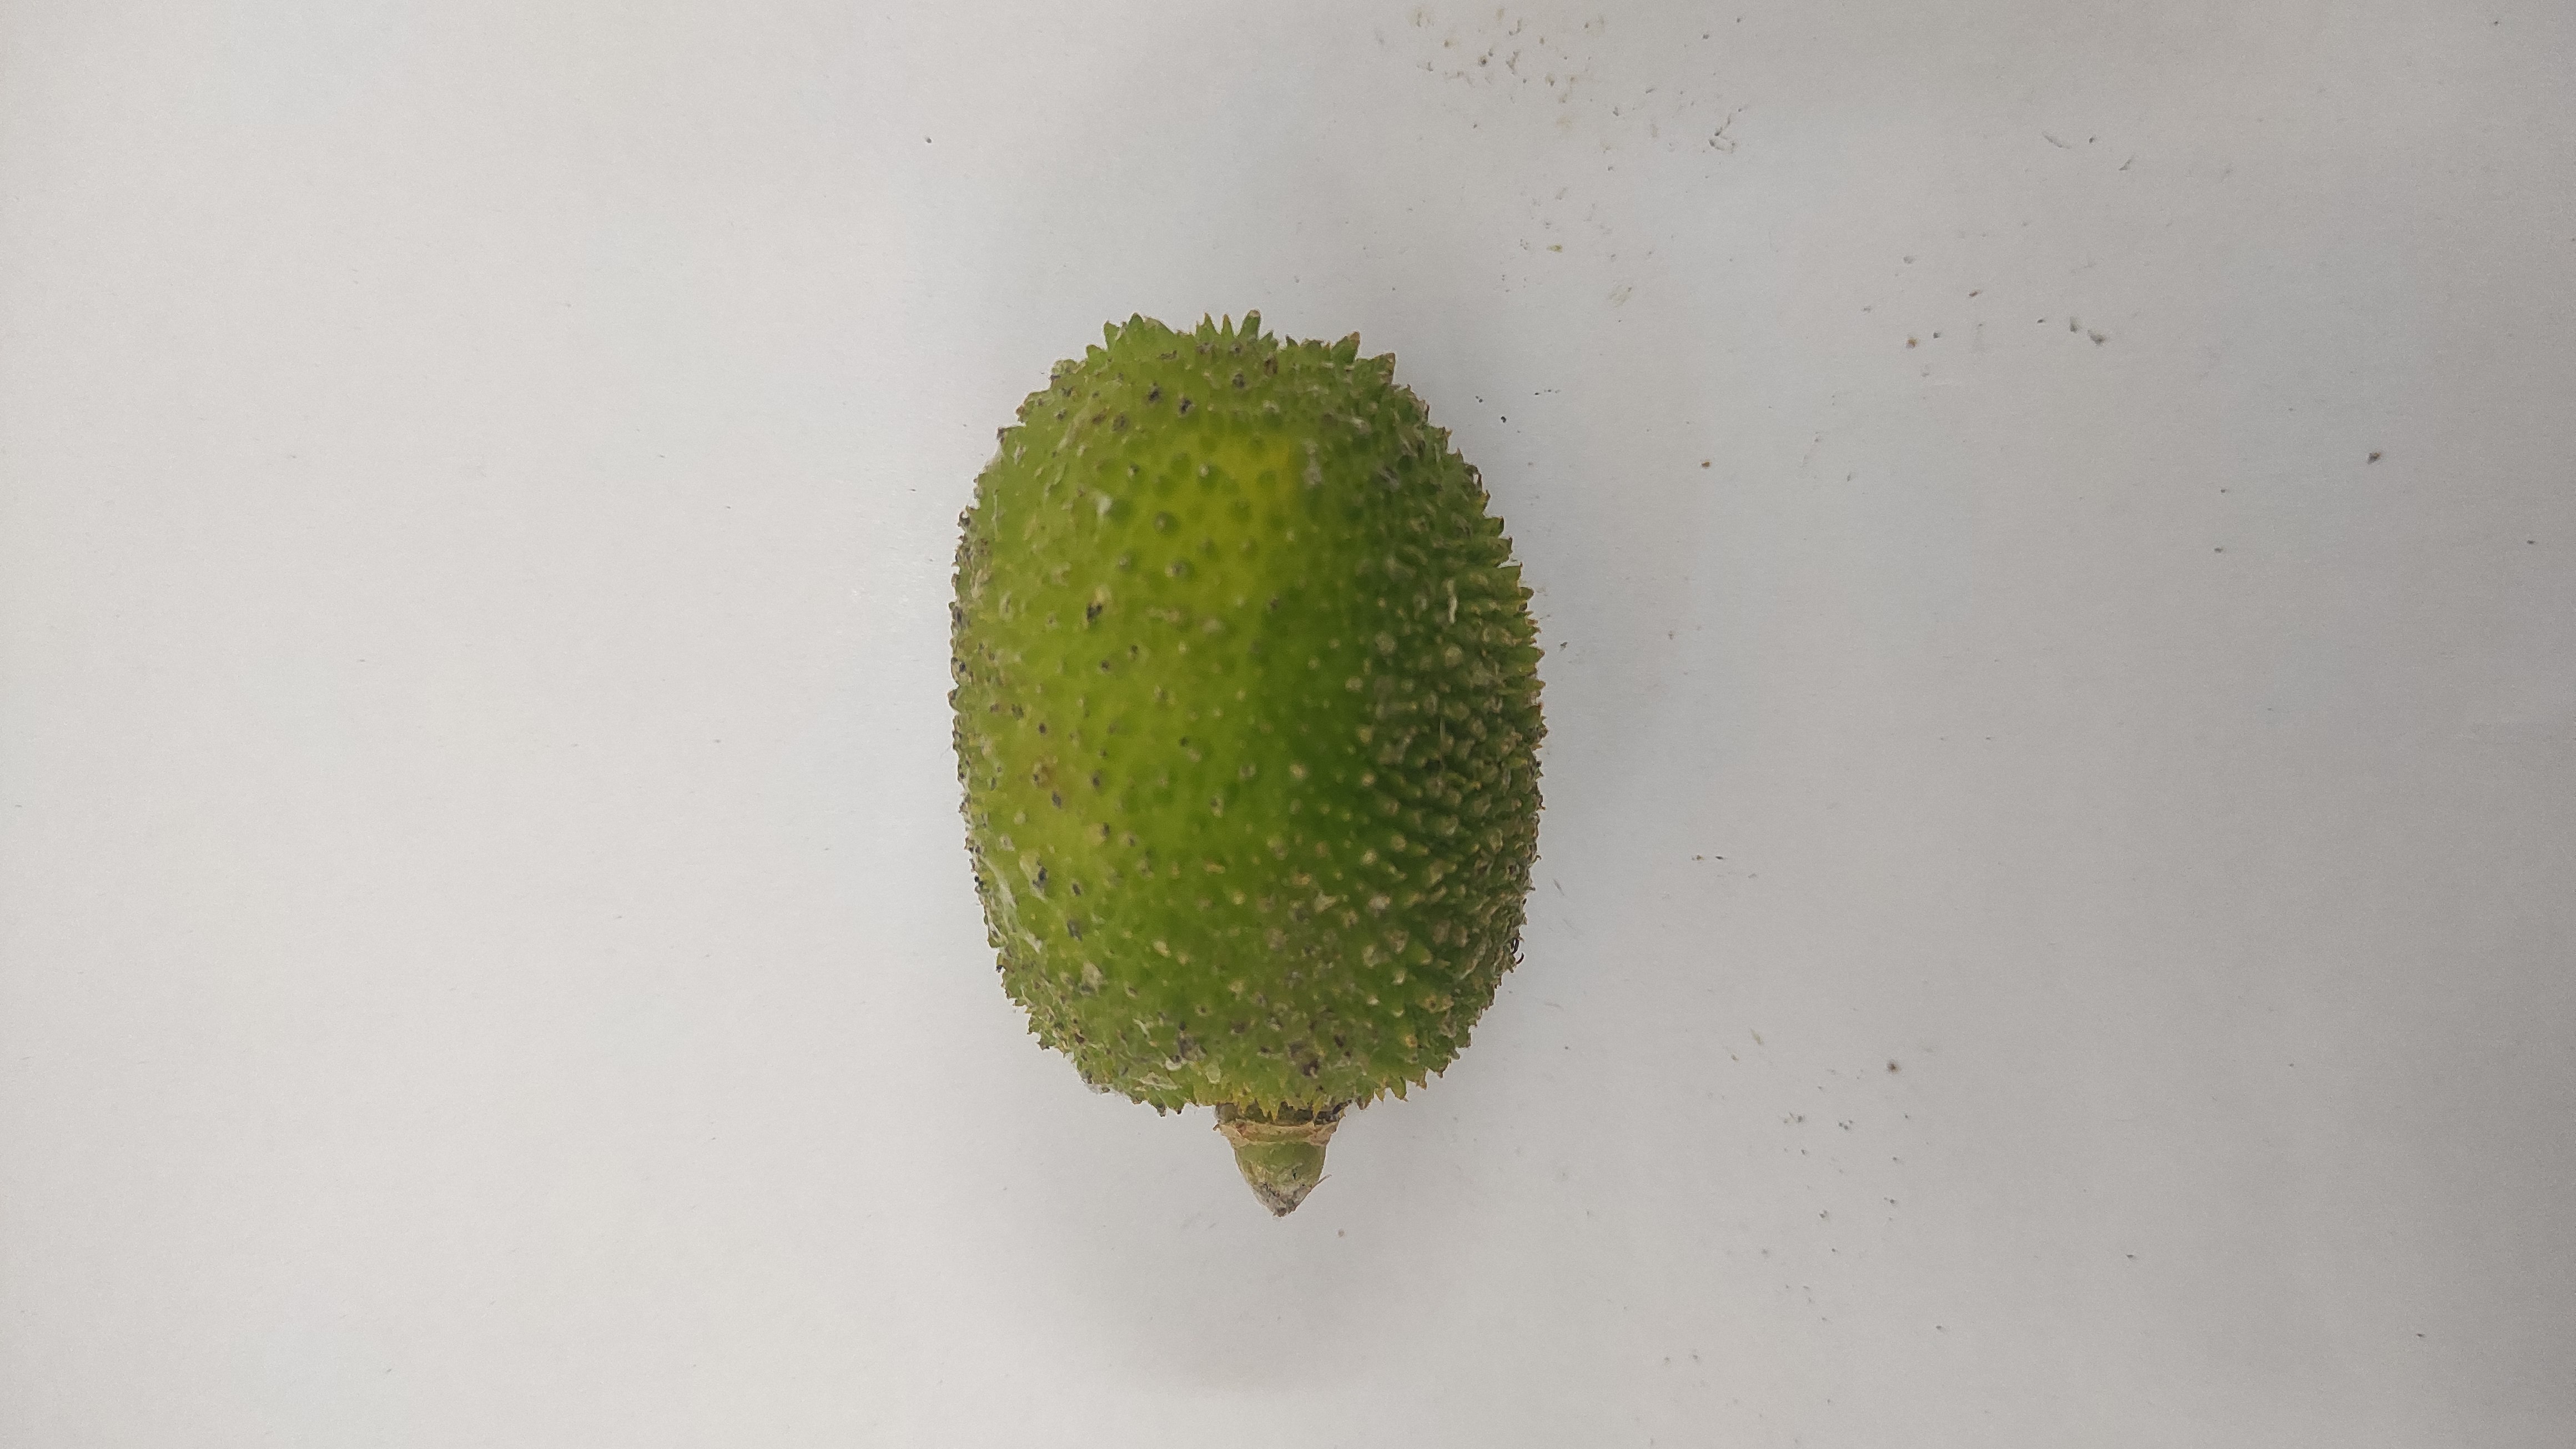
Crop: Spiny Gourd
Condition: Severely Damaged